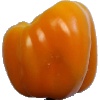
Label: yellow_pepper